El Nacional (Venezuela)

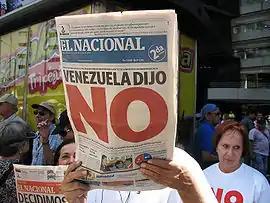
Front page of the newspaper the day after the success of the "No" vote in the 2007 Venezuelan constitutional referendum.

On 13 August 2010, El Nacional printed a photograph of corpses lying on stretchers and on the floor of the to denounce the situation of crime in the country. As a result, police officers searched the newspaper headquarters and a court forbid El Nacional, along with Tal Cual, to publish any violent images or information. The court's decision was widely criticized by journalistic unions and opposition representatives as an attack on freedom of expression. In turn, El Nacional would go on to report the news with the word "censorship" in the spaces where news about crimes were usually published.